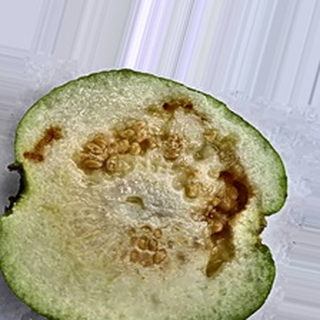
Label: guava_fruit_fly